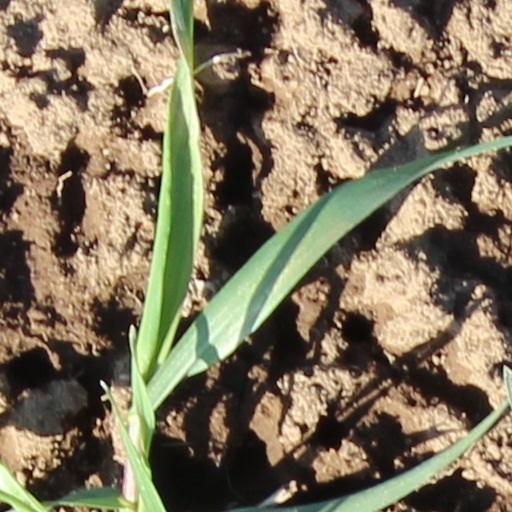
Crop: wheat